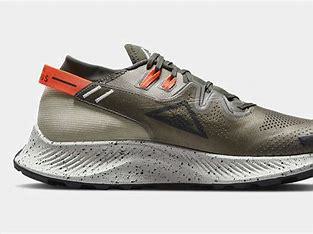
Brand: Nike
Model: Pegasus 2